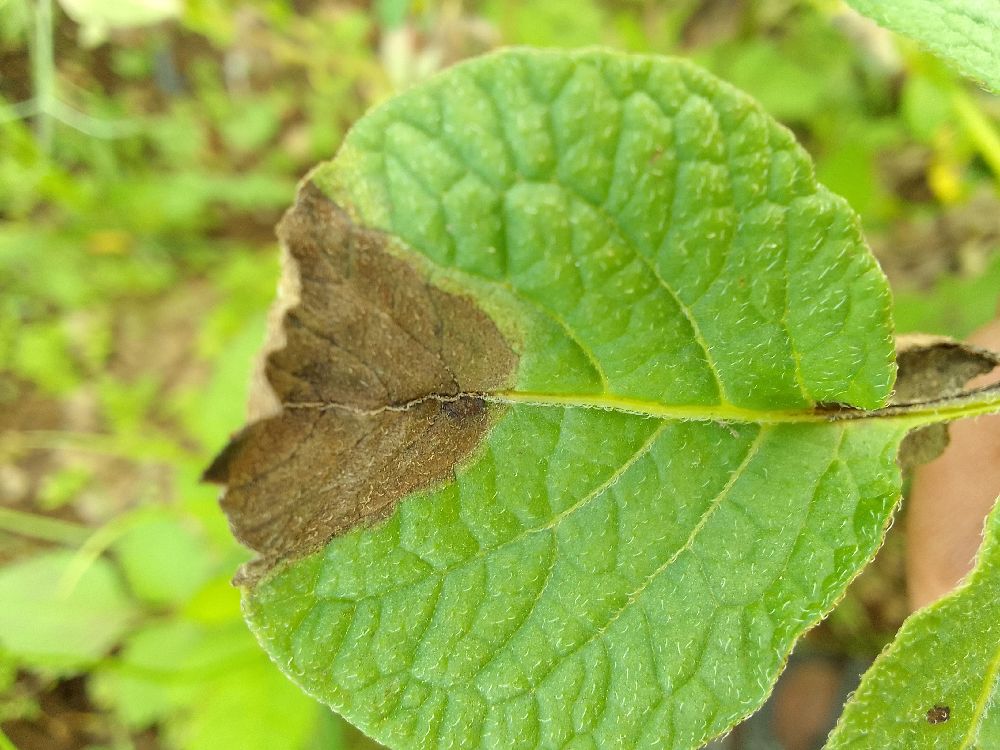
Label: Late blight